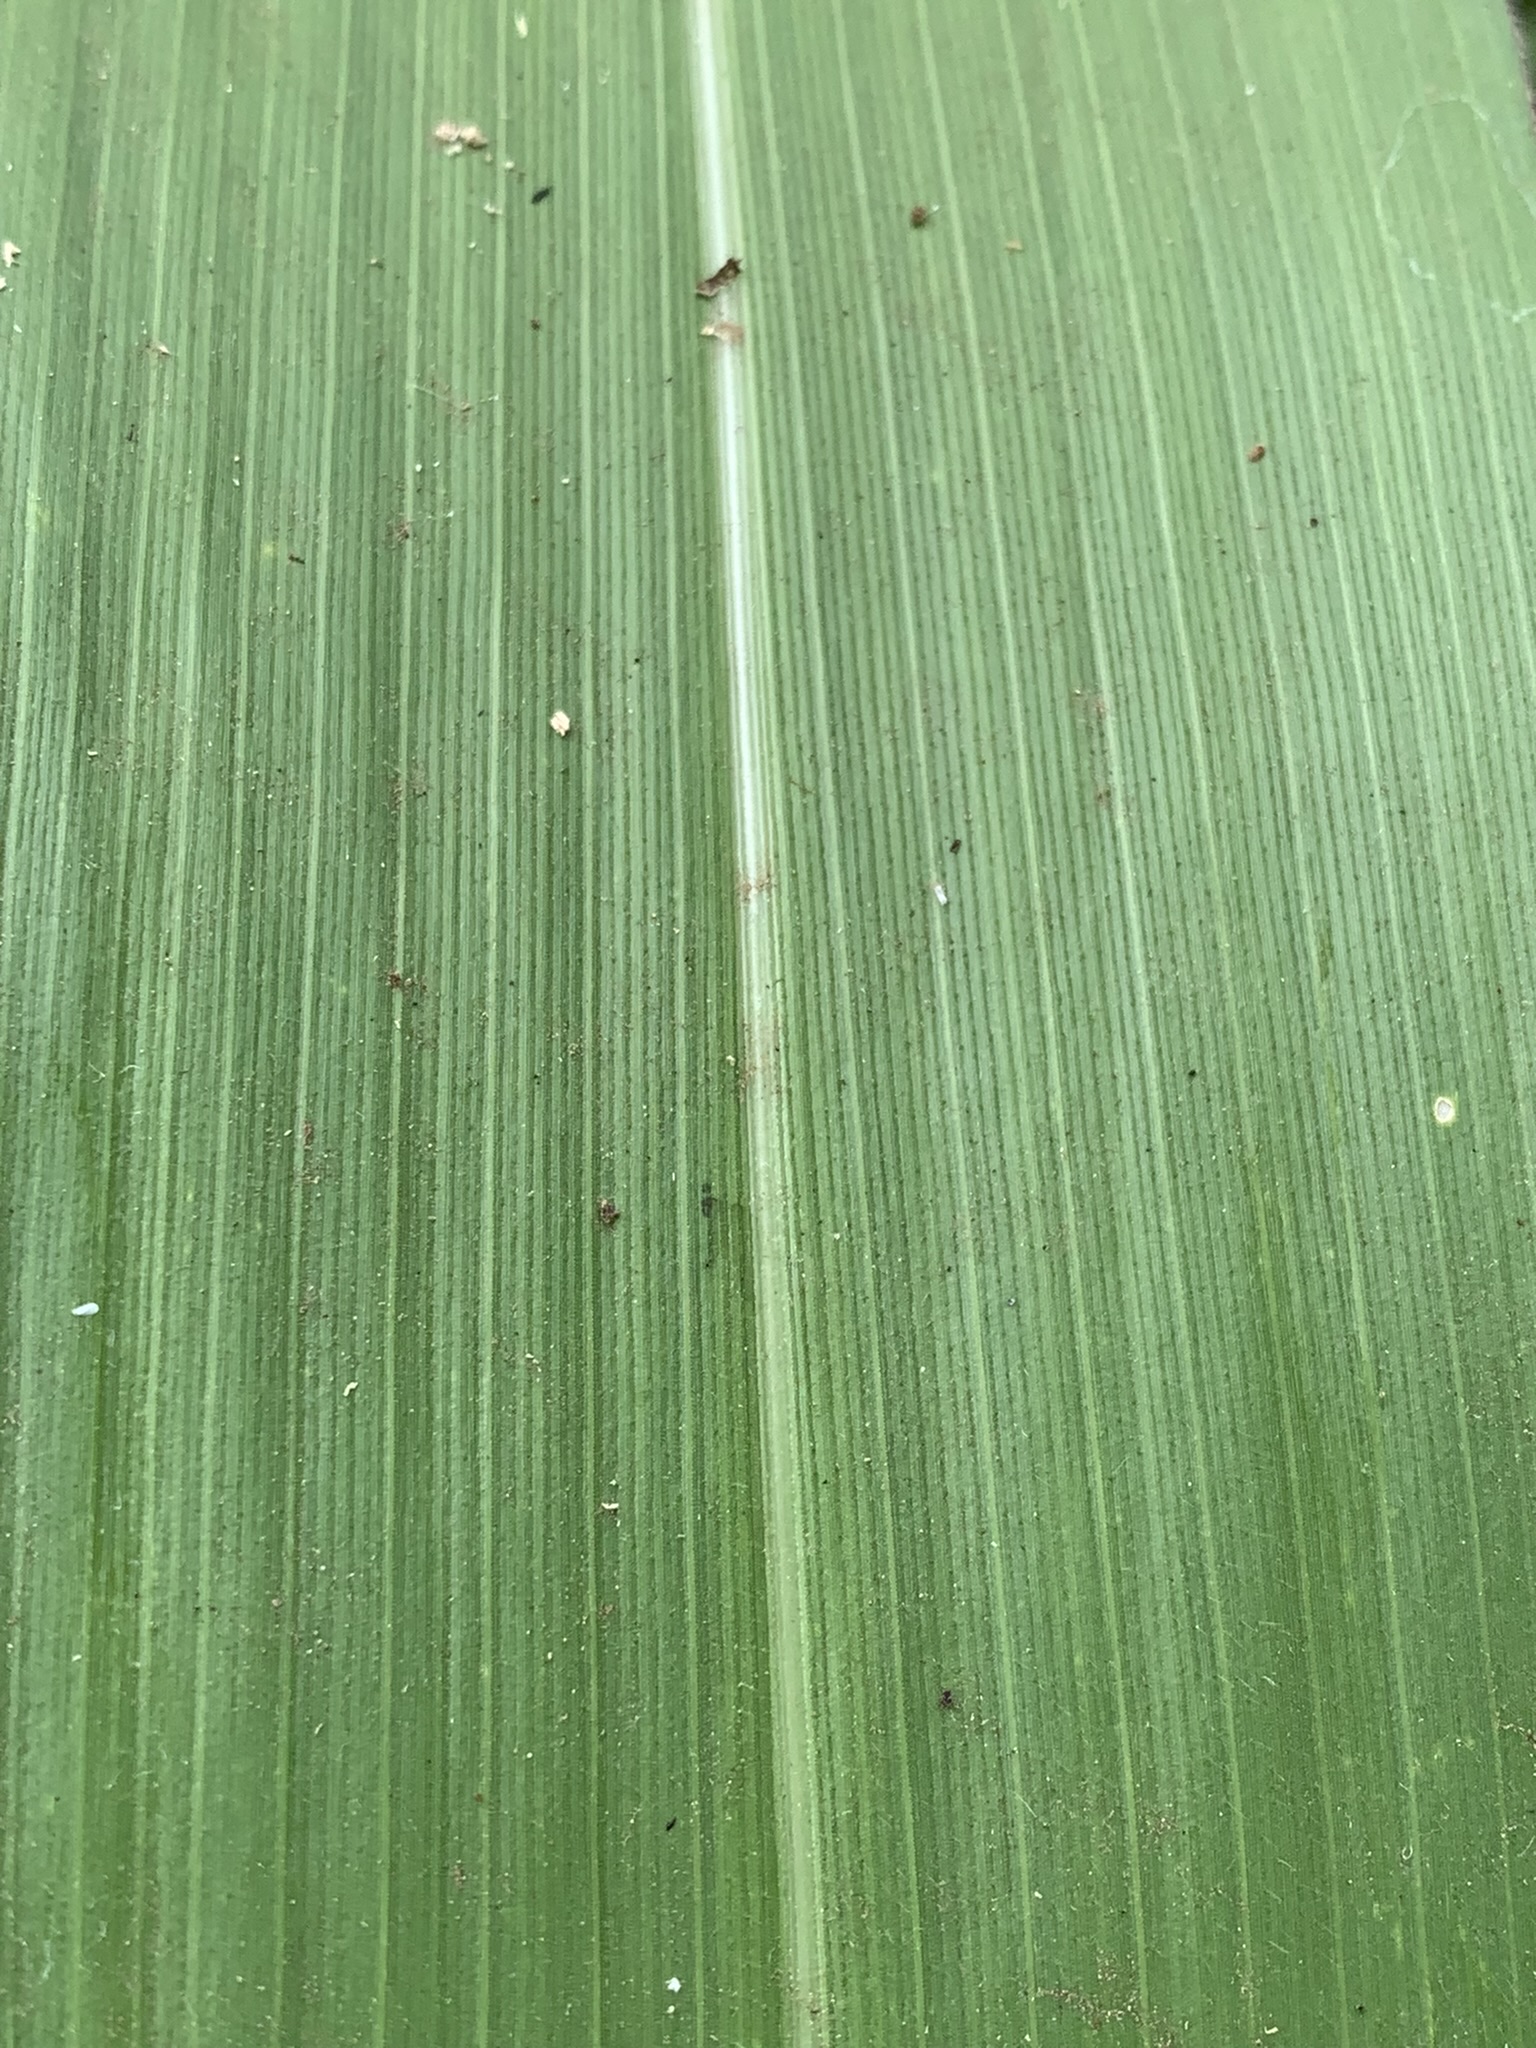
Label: Healthy